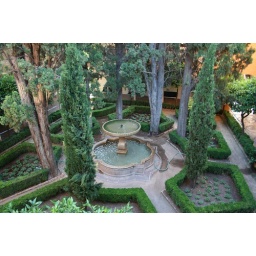
A nice garden within the wall of the Alhambra, again water is very important.